Eldonioid

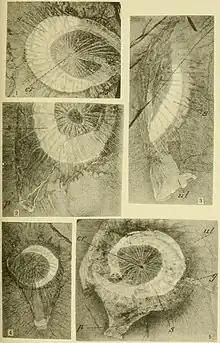
Fossils of "Eldonia ludwigii", showing the prominent coiled sac, radial lobes, and central ring canal

The ventral disc acts as a platform for numerous elongated internal structures arranged in a radiating pattern. These narrow structures, known as “radial sacs” (also “radial lobes” or "internal lobes"), were most likely hollow cavities. They are among the most visible features in most fossils. The sacs are divided from each other by thin ligamentous walls, described as “septa” or “mesenteries”. In most eldonioid species, each radial sac bifurcates (divides into two parts) near the rim of the disc. The radial sacs thin towards the center of the disc, but do not converge at a single point. Instead, they intersect with a small ring-shaped cavity or canal in the central part of the ventral disc. The radial sacs and ring cavity were likely filled with fluids, akin to a hydrostatic skeleton or (less likely) an echinoderm-like water vascular system.